Terry Kellar

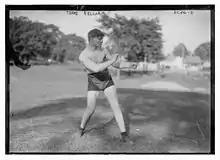
Kellar in 1917

Terry Kellar (birth name Roy Walter Keller; March 7, 1890 – May 22, 1950) was an American professional boxer who won the lightweight, welterweight and middleweight championships.